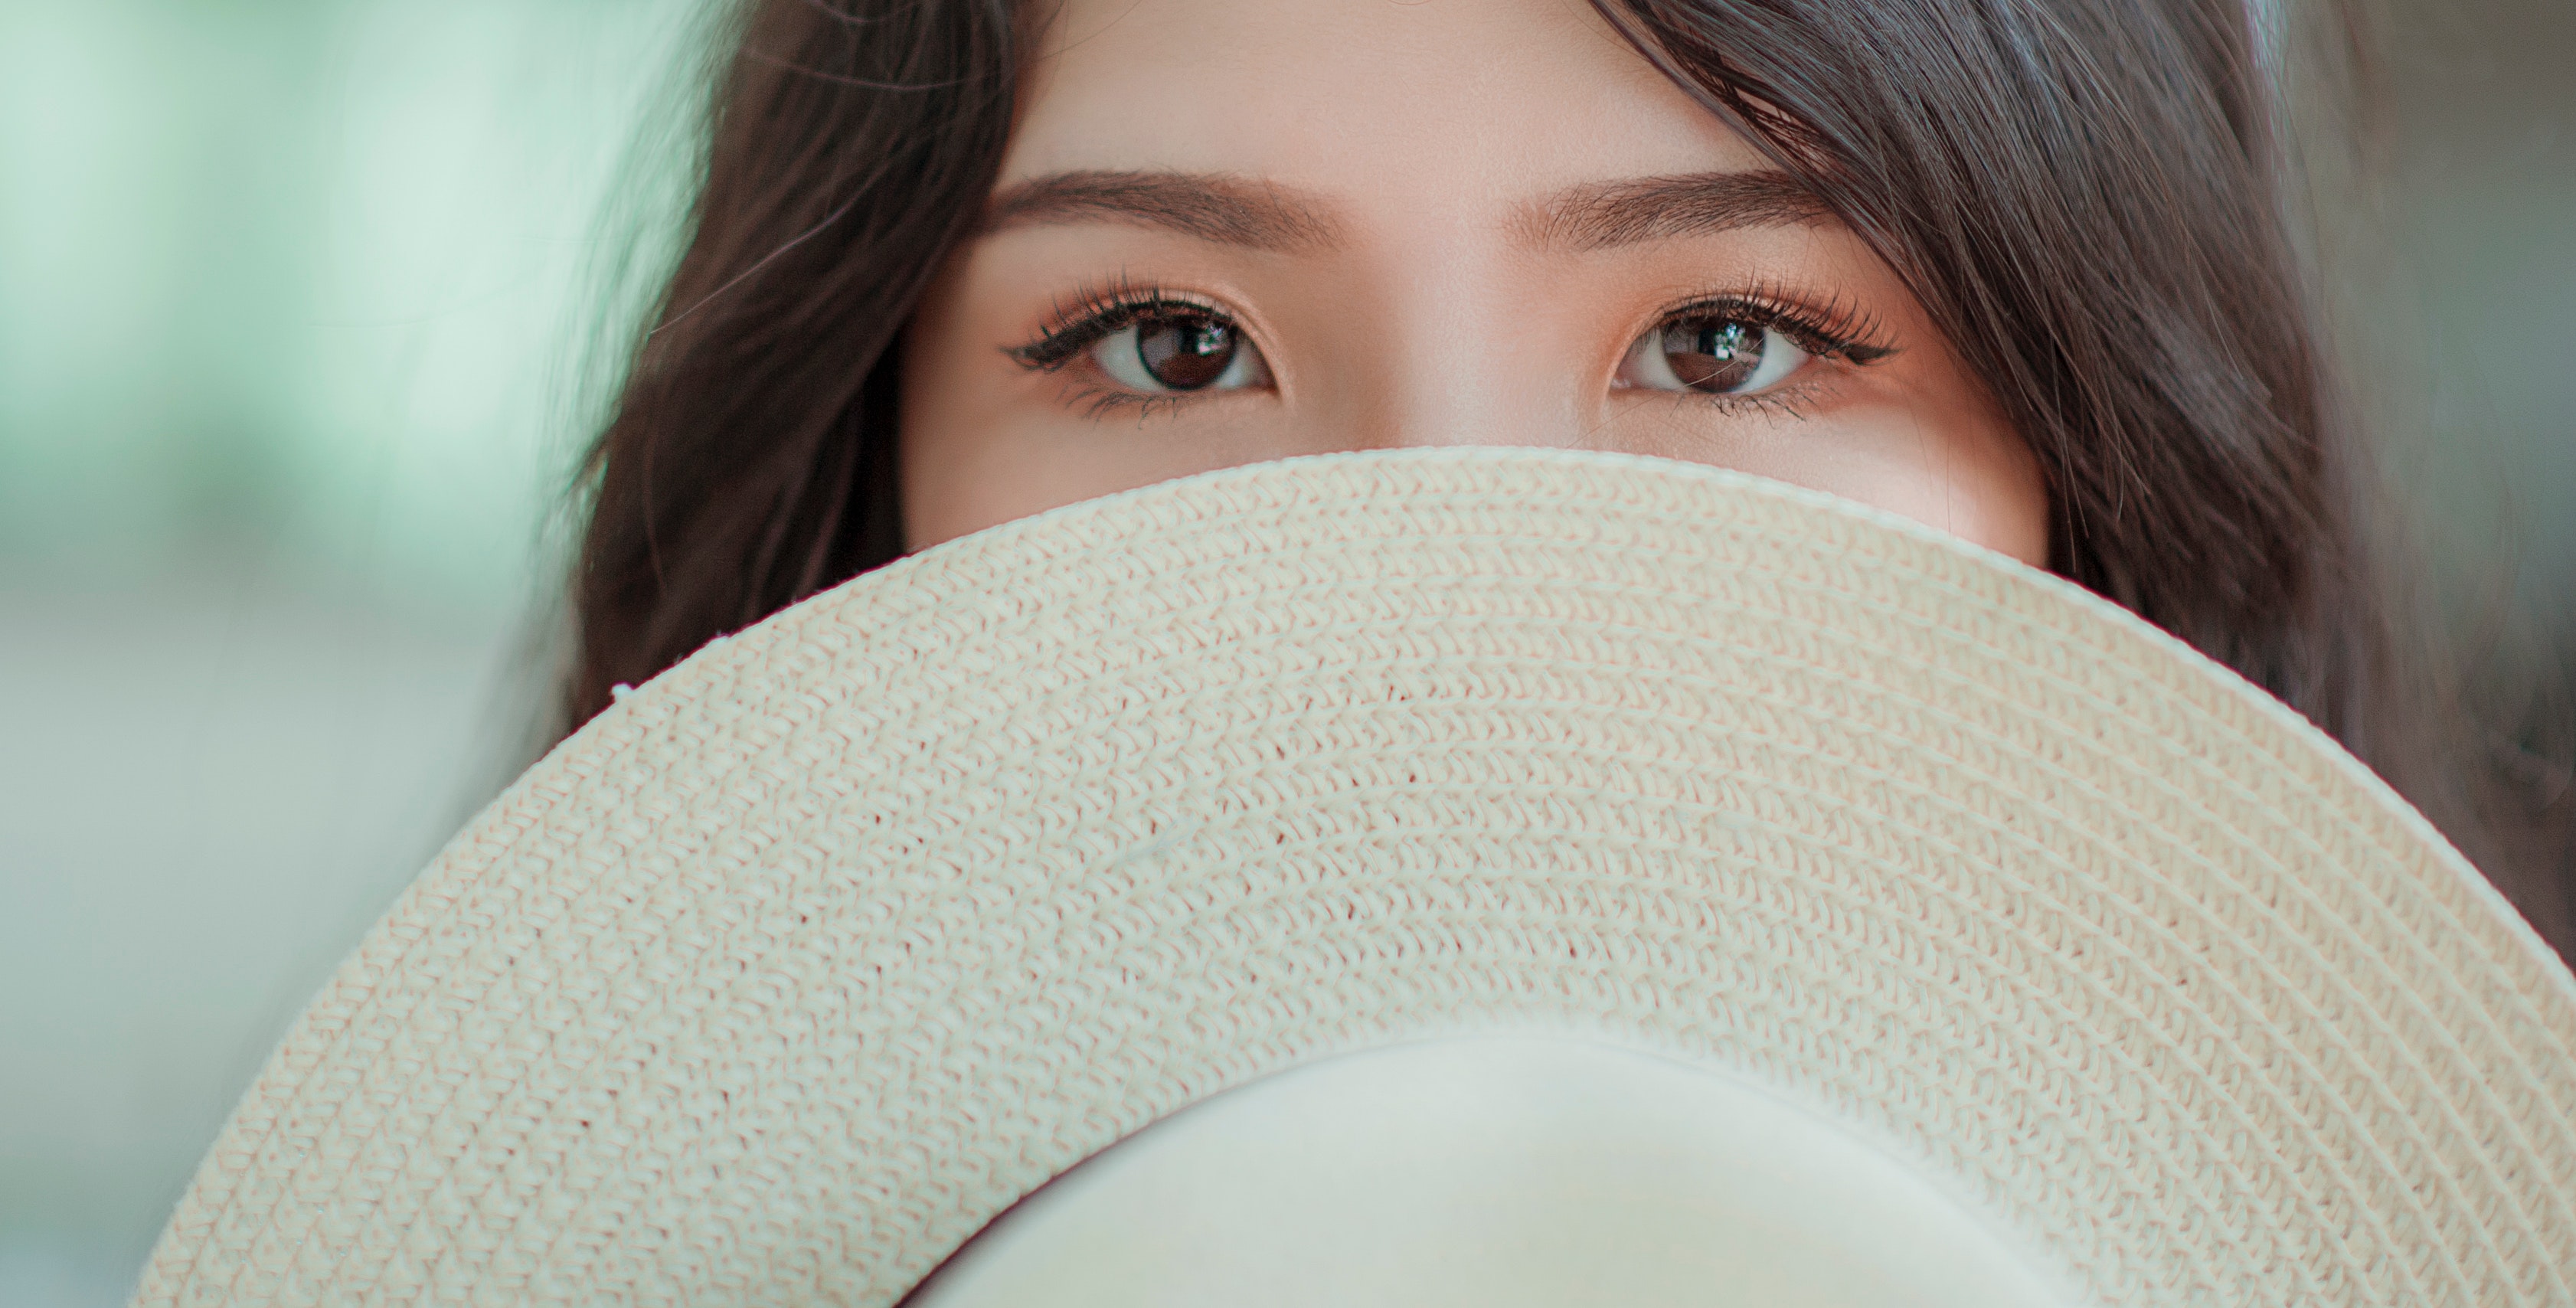
face, skin, hair, eyebrow, cheek, lip, nose, head, beauty, eye, chin, eyelash, neck, close up, Material property, beige, circle